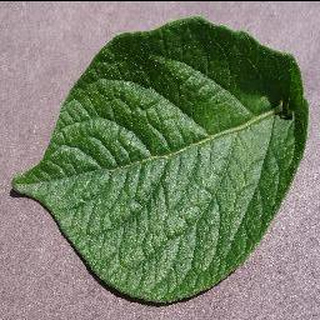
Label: healthy_potato